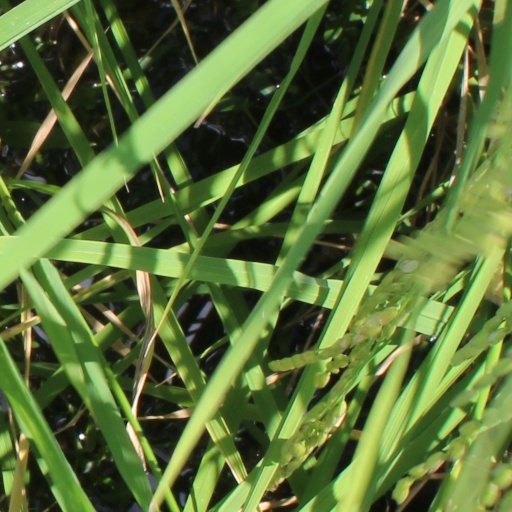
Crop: rice